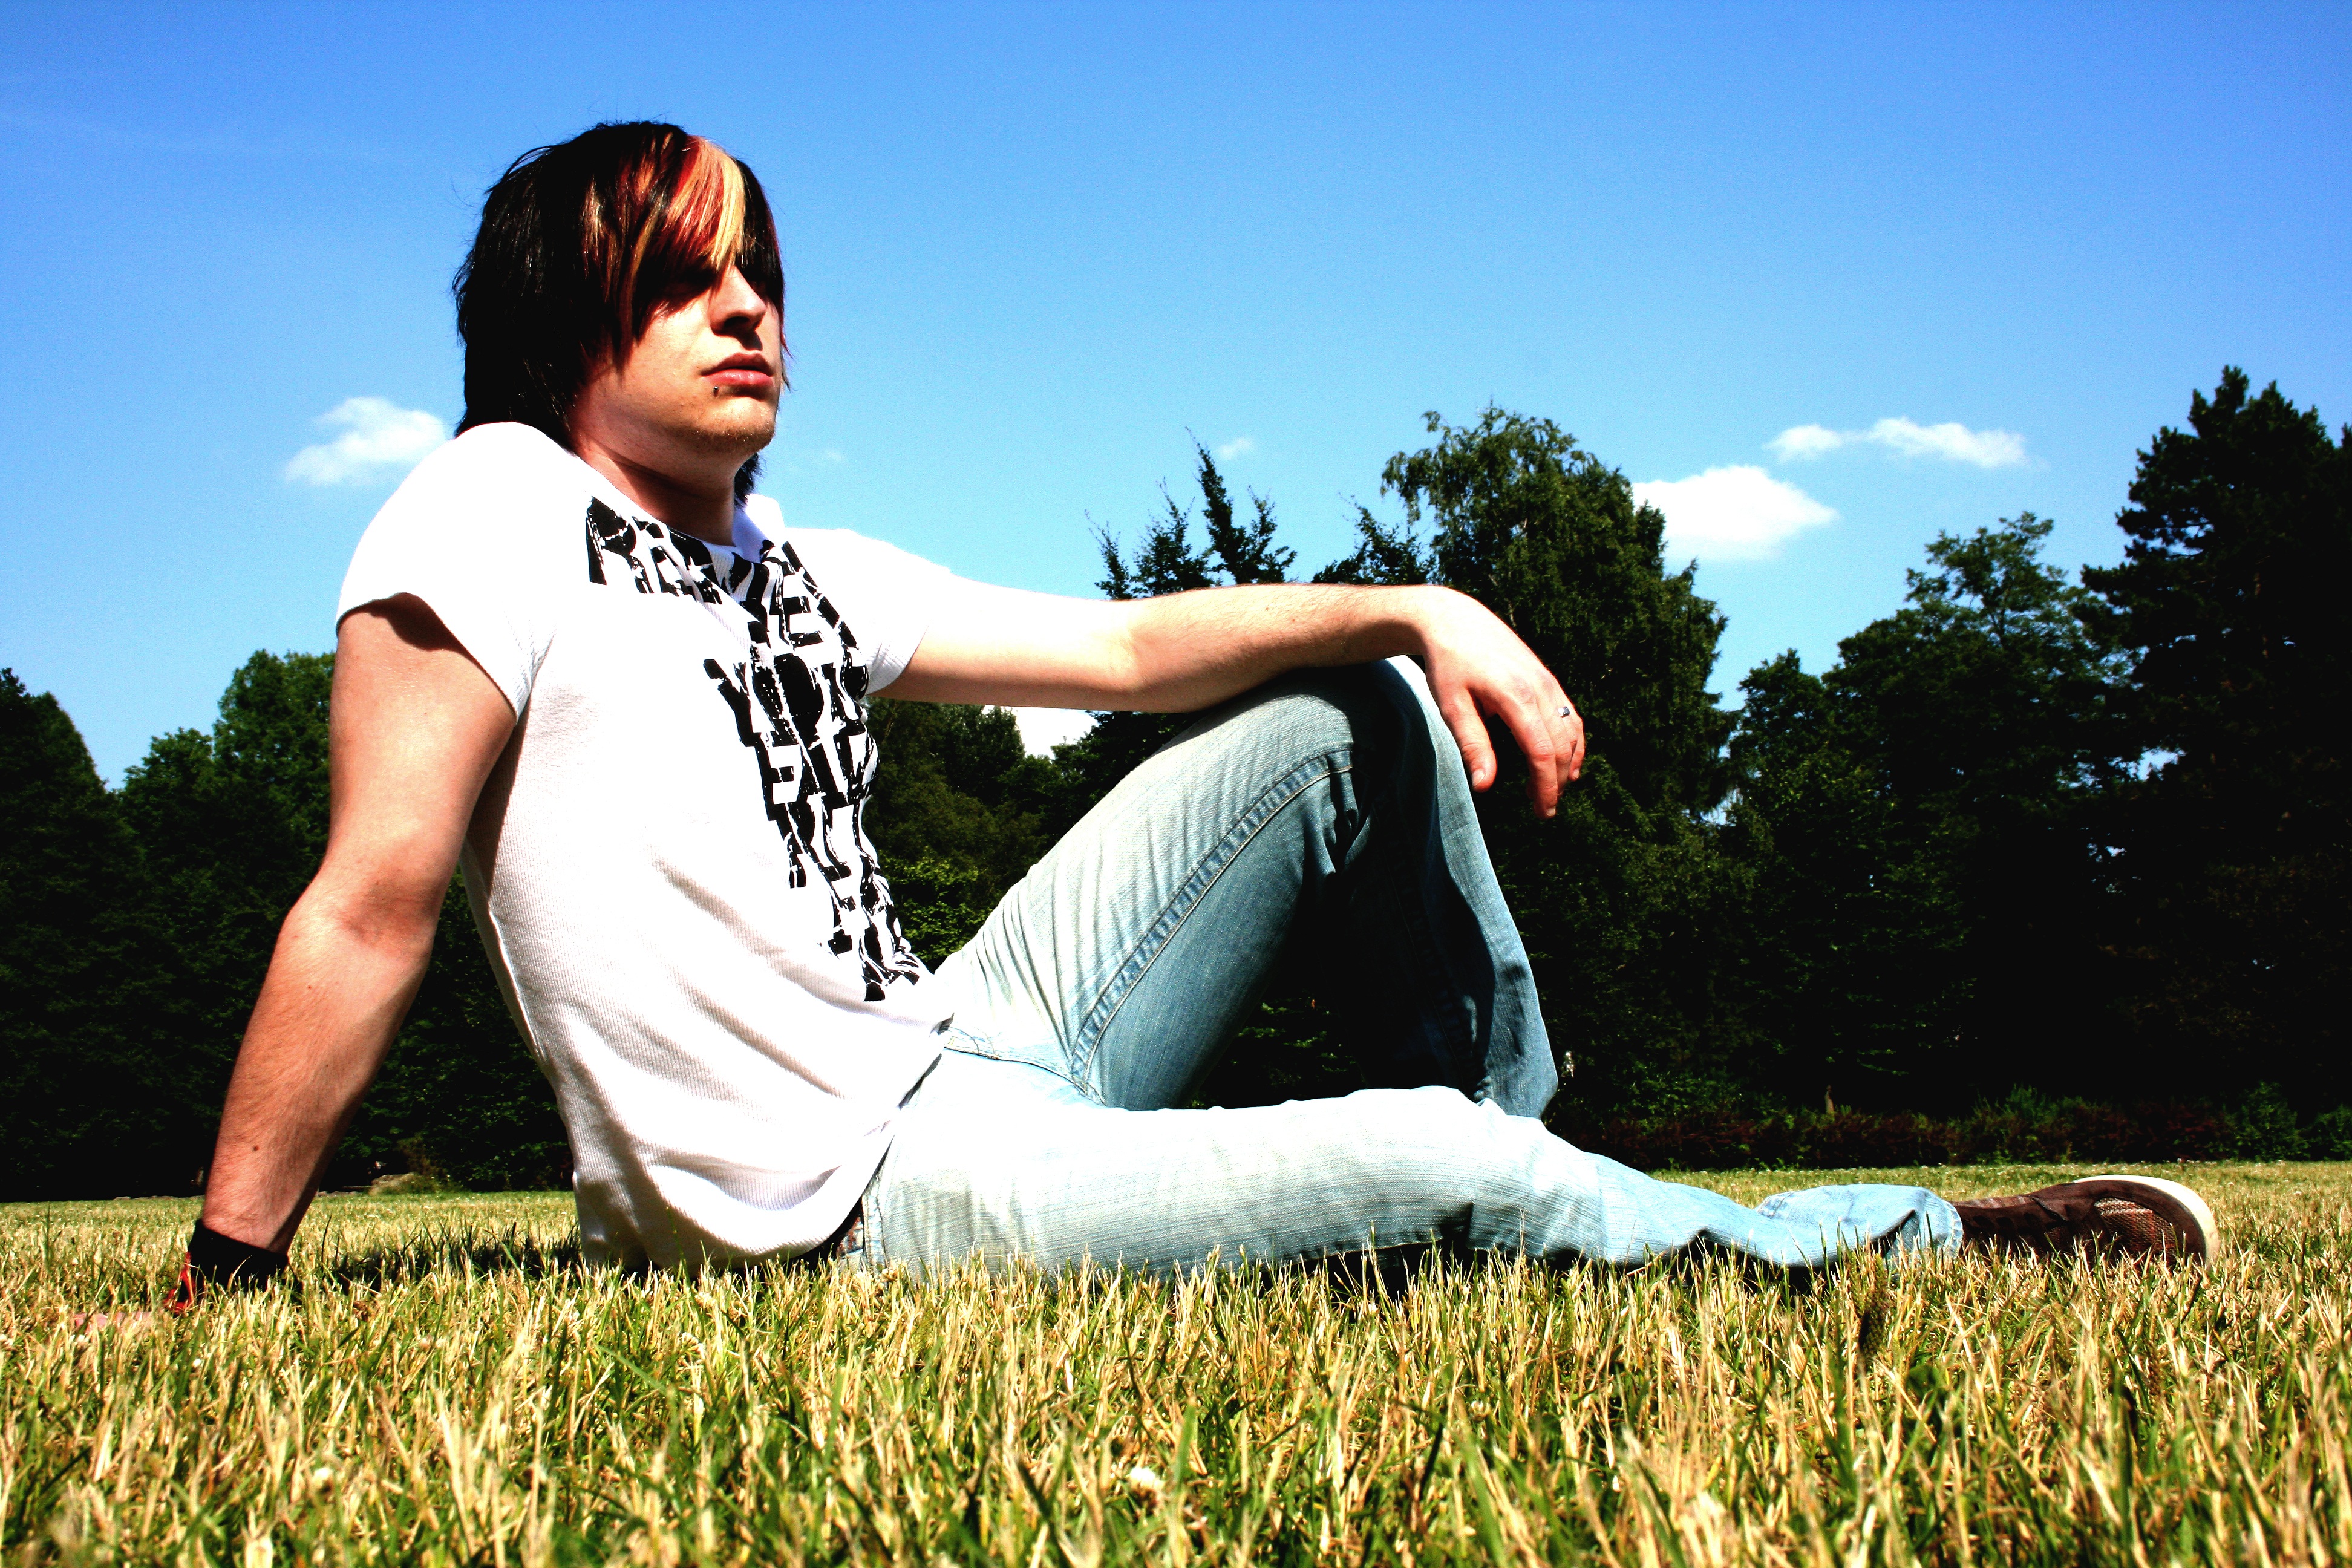
man, landscape, nature, forest, grass, rock, person, cloud, sky, sunshine, woman, white, lawn, meadow, boy, summer, male, green, red, sitting, romance, blue, rest, freedom, black, colorful, yellow, thoughtful, leisure, piercing, long hair, sit, bracelet, trees, black hair, free, clouds, punk, hope, beauty, rocker, strong, casual, young man, detached, arrogant, photo shoot, optimistic, colorful hair, emo, human positions, inviolable